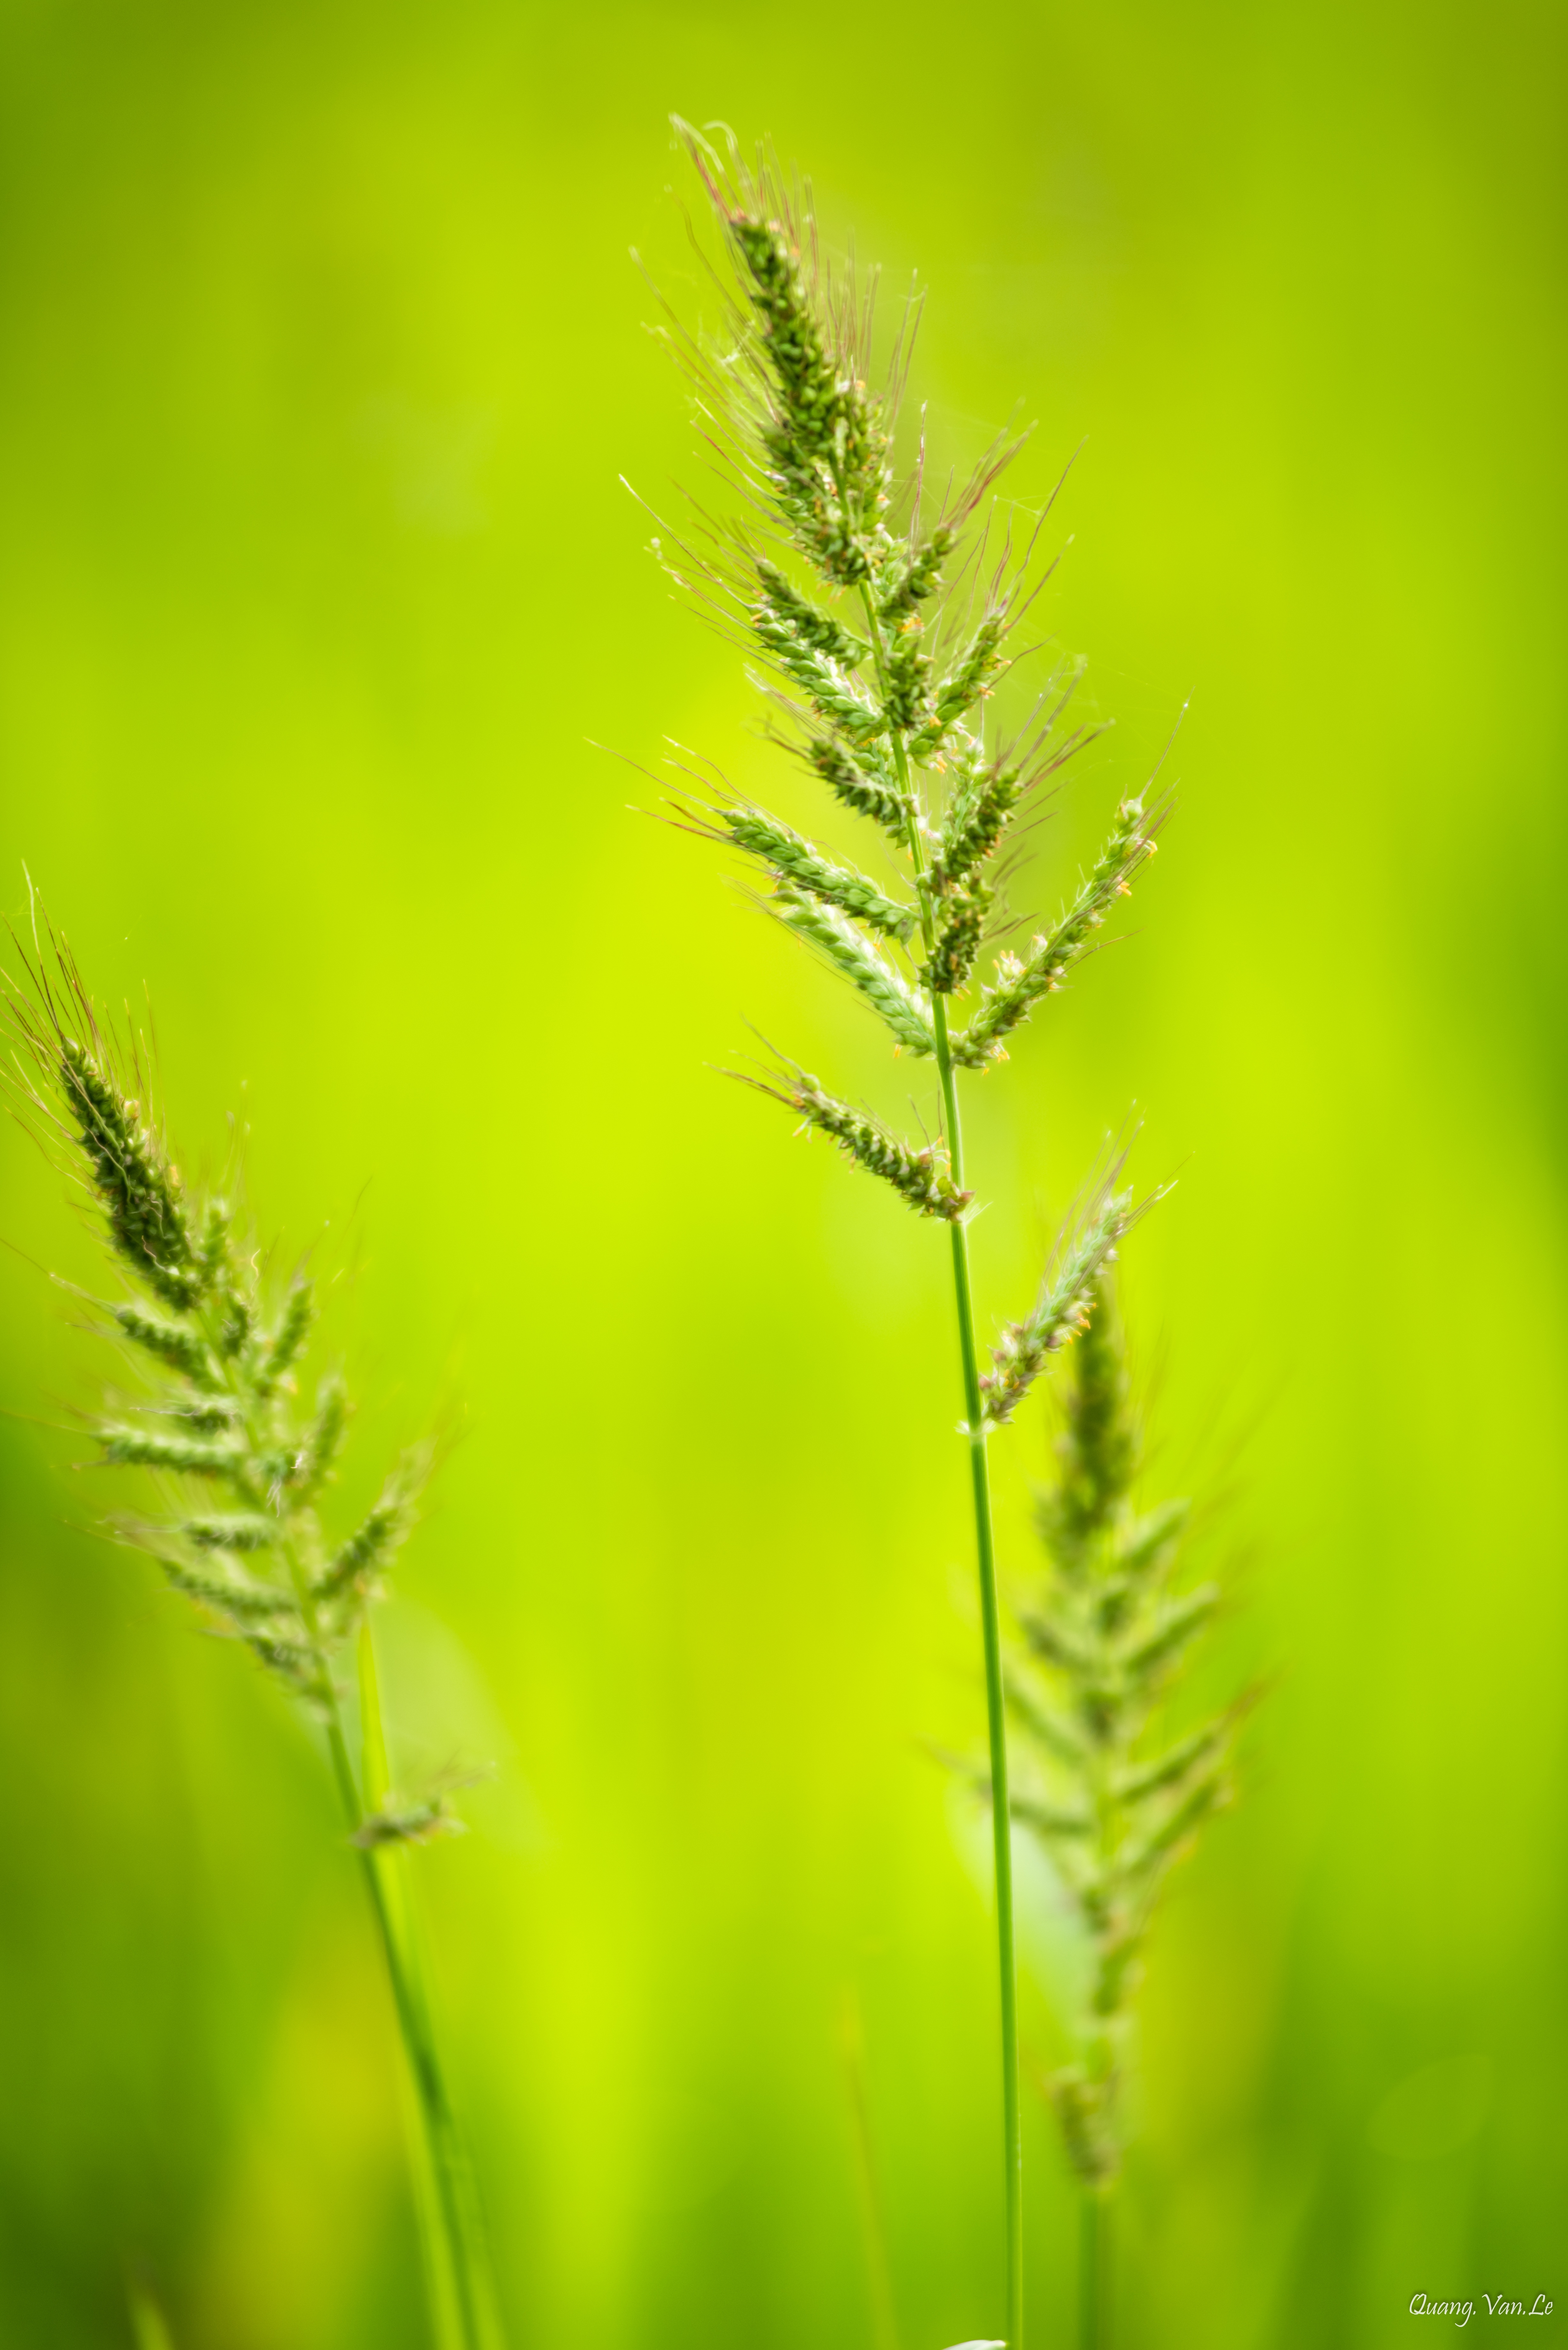
nature, grass, outdoor, branch, plant, field, meadow, wheat, prairie, sunlight, leaf, flower, food, green, closeup, flora, rice, close up, leaves, grassland, wallpaper, vietnam, hanoi, dewdrops, macro photography, flowering plant, grass family, plant stem, land plant